Alexander Ødegaard

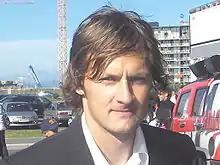
Ødegaard in June 2007

Alexander Ødegaard (born 13 September 1980) is a Norwegian former footballer. He played four times for the Norwegian national team, scoring one goal, and has played professionally for Sogndal, Rosenborg, Viking and French club Metz.